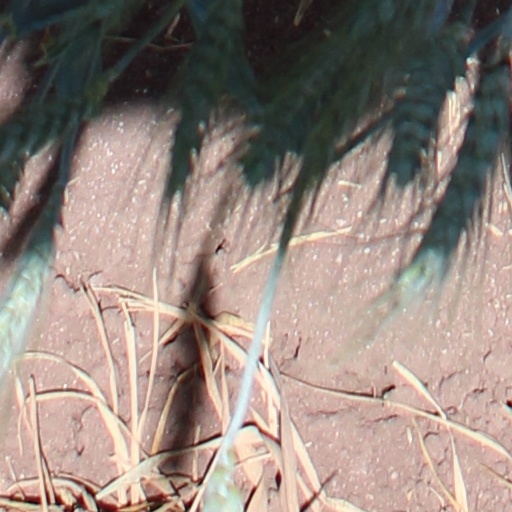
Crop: wheat